Penn Valley, Pennsylvania

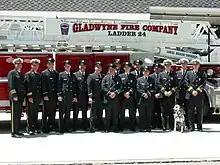
Gladwyne firefighters with Rowdy

Before Welsh development, Penn Valley's forest was home to bears, cougars, wolves, rattlesnakes, otters, beavers, weasels, turkeys, grouses, woodland bison, trout, and bald eagles. However, after forest destruction by the Welsh and home building after World War II, most of the rarer animals left.